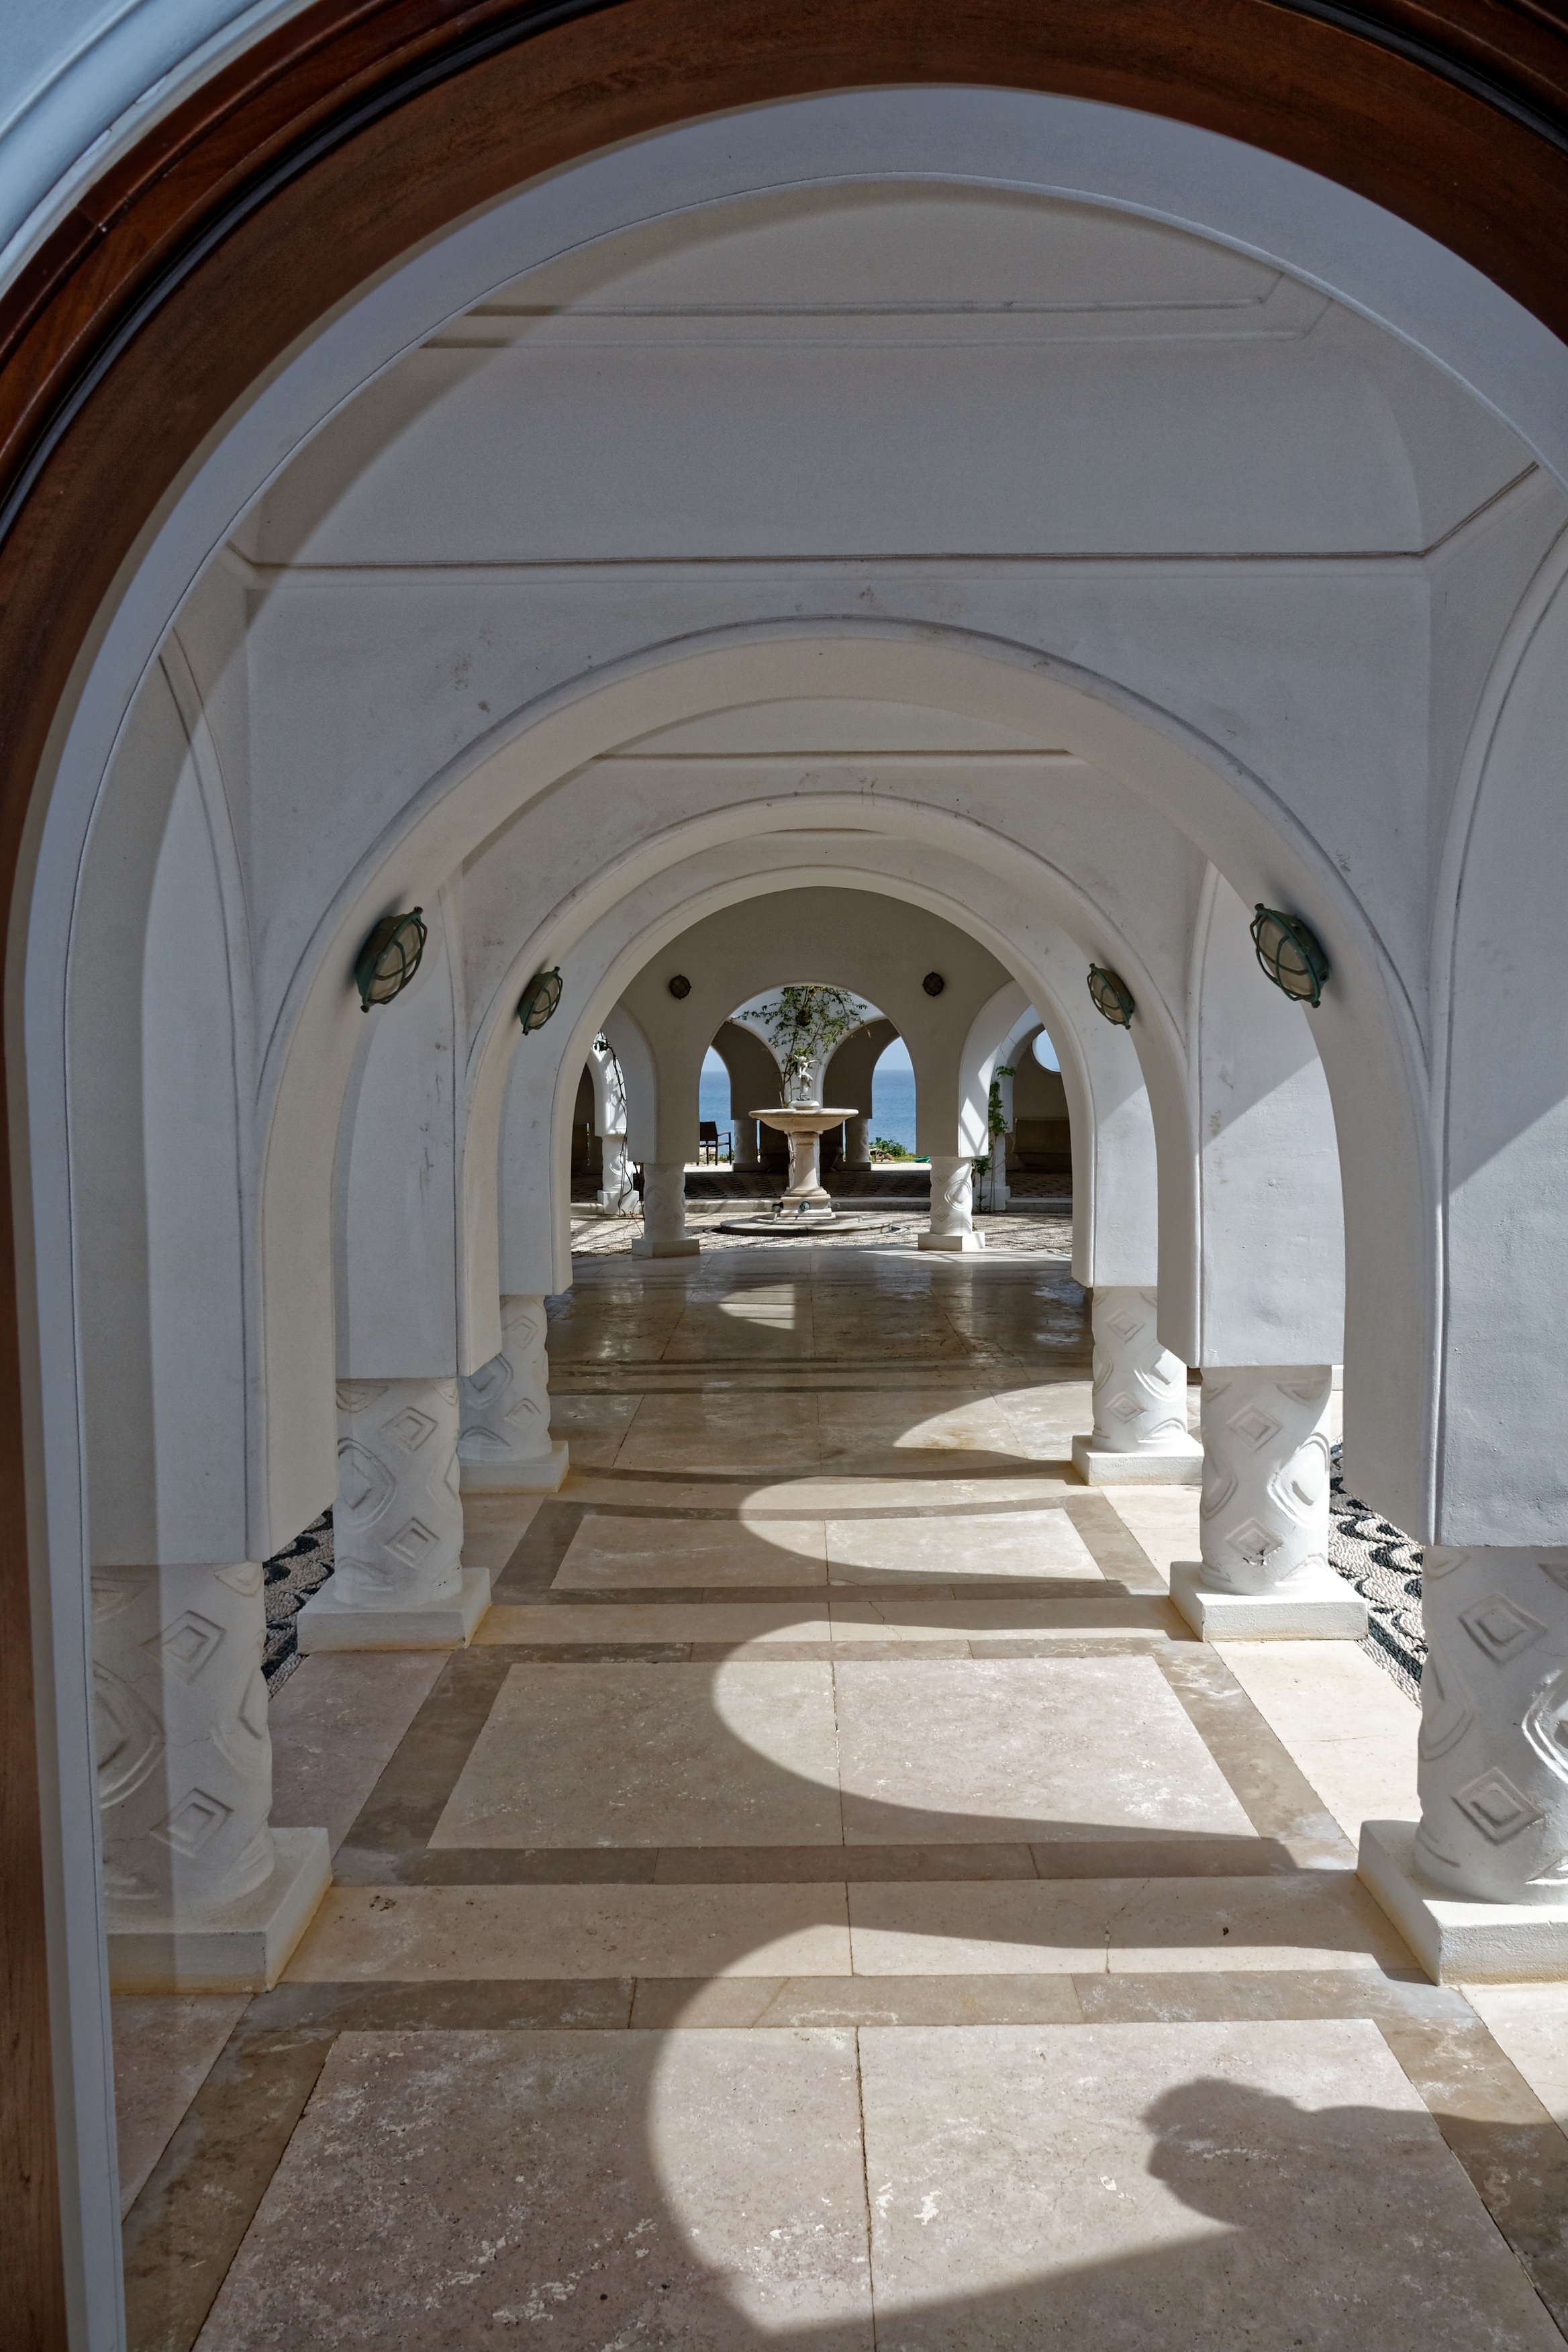
architecture, building, stone, arch, mosaic, marble, greece, arcade, tourist attraction, columnar, rhodes, ancient history